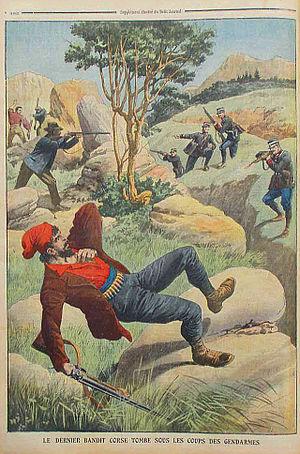
Mort du dernier bandit corse à la fin du XIXe siècle